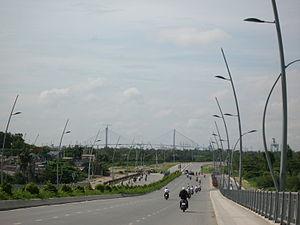
Le pont de Thủ Thiêm est un pont reliant le 1er arrondissement au 2e arrondissement d'Hô-Chi-Minh-Ville au Viêt Nam.